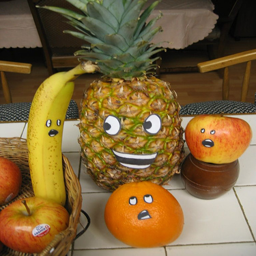
A group of fruit sitting on a table with faces on it.
A group of fruit on a table with eyes and moths drawn on them.
A banana, pineapple, apple, and orange have eyes and mouths.
Various fruits with stickers of eyes and mouths on them.
Many fruits on a counter have faces on them